Lublin R-XIII

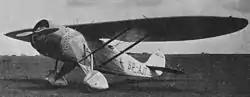
Lublin R-XIIIDr

In 1933, one R-XIIIB was converted to a long-distance sport plane R-XIIIDr, named "Błękitny Ptak" (the "Blue Bird"), meant for a flight to Australia, however it was crashed in 1935 in Siam by Stanisław Karpiński. Several aircraft were converted to civilian sport ones, used in Polish Aero Clubs.